2011–12 PGE Skra Bełchatów season

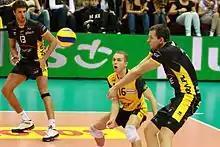
Michał Winiarski, Paweł Zatorski and Bartosz Kurek during the match against Lotos Trefl Gdańsk on September 30, 2011, Ergo Arena, Gdańsk.

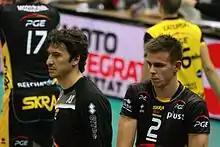
Setter Miguel Angel Falasca and opposite hitter, captain of PGE Skra Bełchatów Mariusz Wlazły during the match against Lotos Trefl Gdańsk on September 30, 2011, Ergo Arena, Gdańsk.

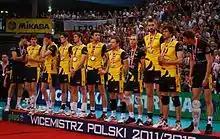
PGE Skra at the podium of Polish Championship with silver medal.

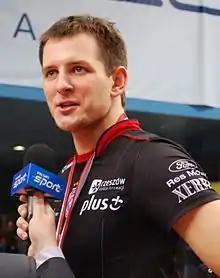
Basic player of PGE Skra in the season 2011/2012, outside hitter - Bartosz Kurek after the medal ceremony of Polish Championship.

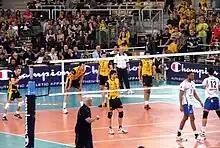
PGE Skra vs Arkas Izmir in semifinal of Final Four on March 17, 2012.

PGE Skra achieve silver medal of CEV Champions League. They won the match against Arkas Izmir in semifinal, but losing final against Russian club - VC Zenit-Kazan in the Final Four in Łódź, Poland. The final match ended controversially, because the referee didn't see the block of Russian player and ended the match despite the fact that audience and all players saw the error on screen. PGE Skra players received 3 of 8 individual awards. "Best Receiver" was Michał Winiarski, the award for "Best Spiker" received Bartosz Kurek and title of "Most Valuable Player" gained team captain - Mariusz Wlazły.